Answer in natural language. Estimate the real world distances between objects in the image. Which object is closer to Window (marked A), dark brown dresser or Window (marked C)? Choose between the following options: dark brown dresser or Window (marked C)
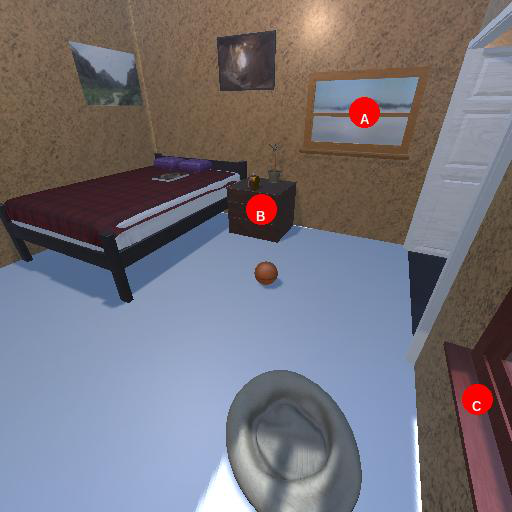
<answer>dark brown dresser</answer>